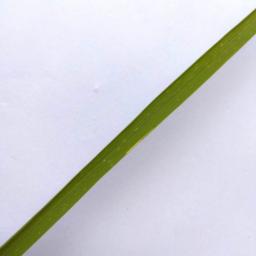
Label: Rice___Healthy